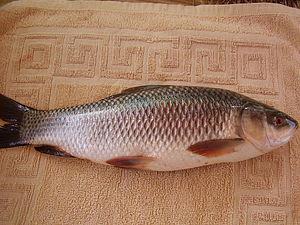
Le Rohu est le nom hindi d'une espèce de poissons d'eau douce essentiellement d'Asie, proche de la carpe, qui appartient à la famille des Cyprinidés. Il est aussi nommé « rui » au Bengale et Bengladesh et « rou » en Inde du nord-est.
Les Cyprinidés forment la plus grande famille de poissons d'eau douce avec environ 3 000 espèces réparties dans 370 genres'. Ces espèces ont une importance considérable du fait de leur pêche et de leur élevage en pisciculture pour l'alimentation humaine et en aquariophilie. La famille des cyprinidés regroupe notamment les carpes, les goujons, les vairons et associées, ainsi que les poissons rouges. Communément appelée famille des carpes ou famille des ménés, ses membres sont également connus comme les cyprinidés. La famille appartient à l'ordre Cypriniformes, dont les familles et genres regroupent plus des deux–tiers des espèces de poissons connus''. Le nom de famille est un dérivé du grec ancien « kyprinos » = « carpe ».